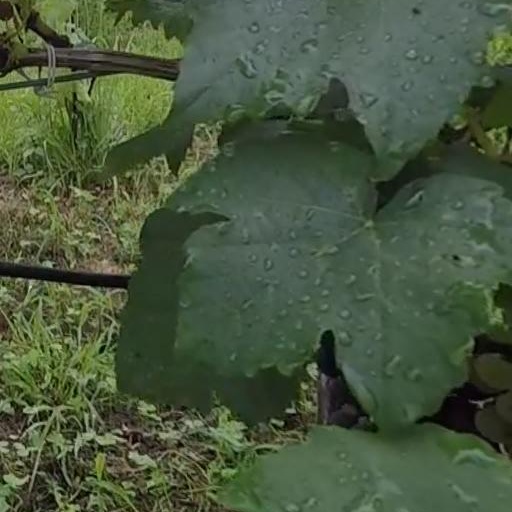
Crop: grape